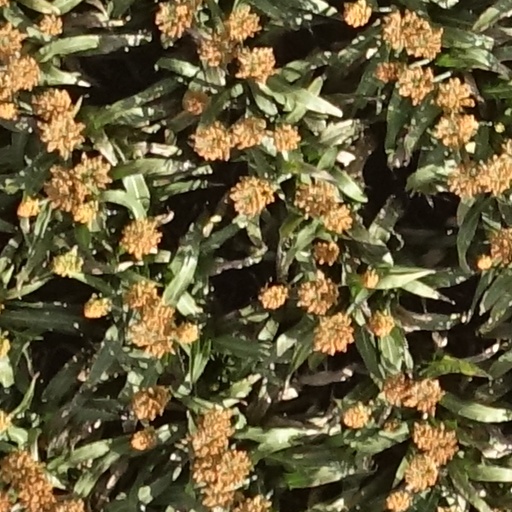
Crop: sorghum